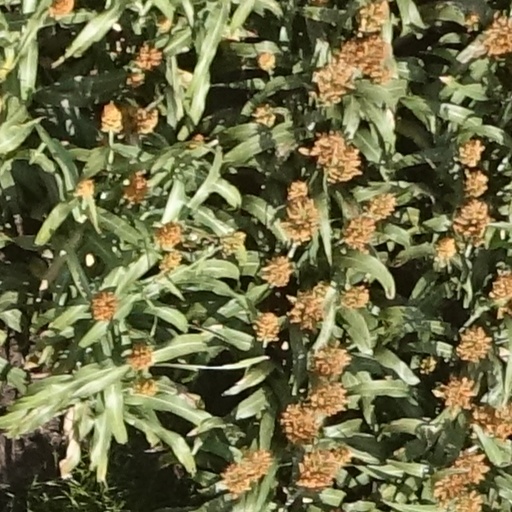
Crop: sorghum